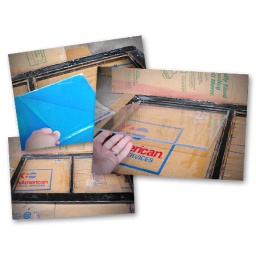
replacing window glass with thick plastic putting in place copy